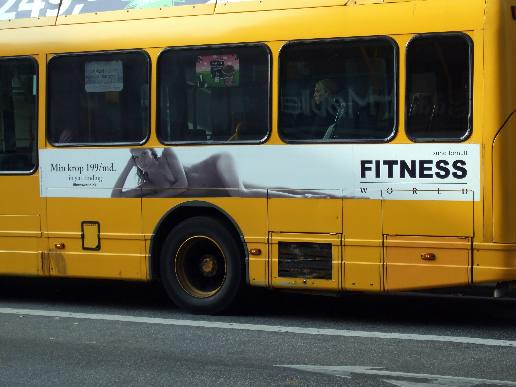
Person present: No